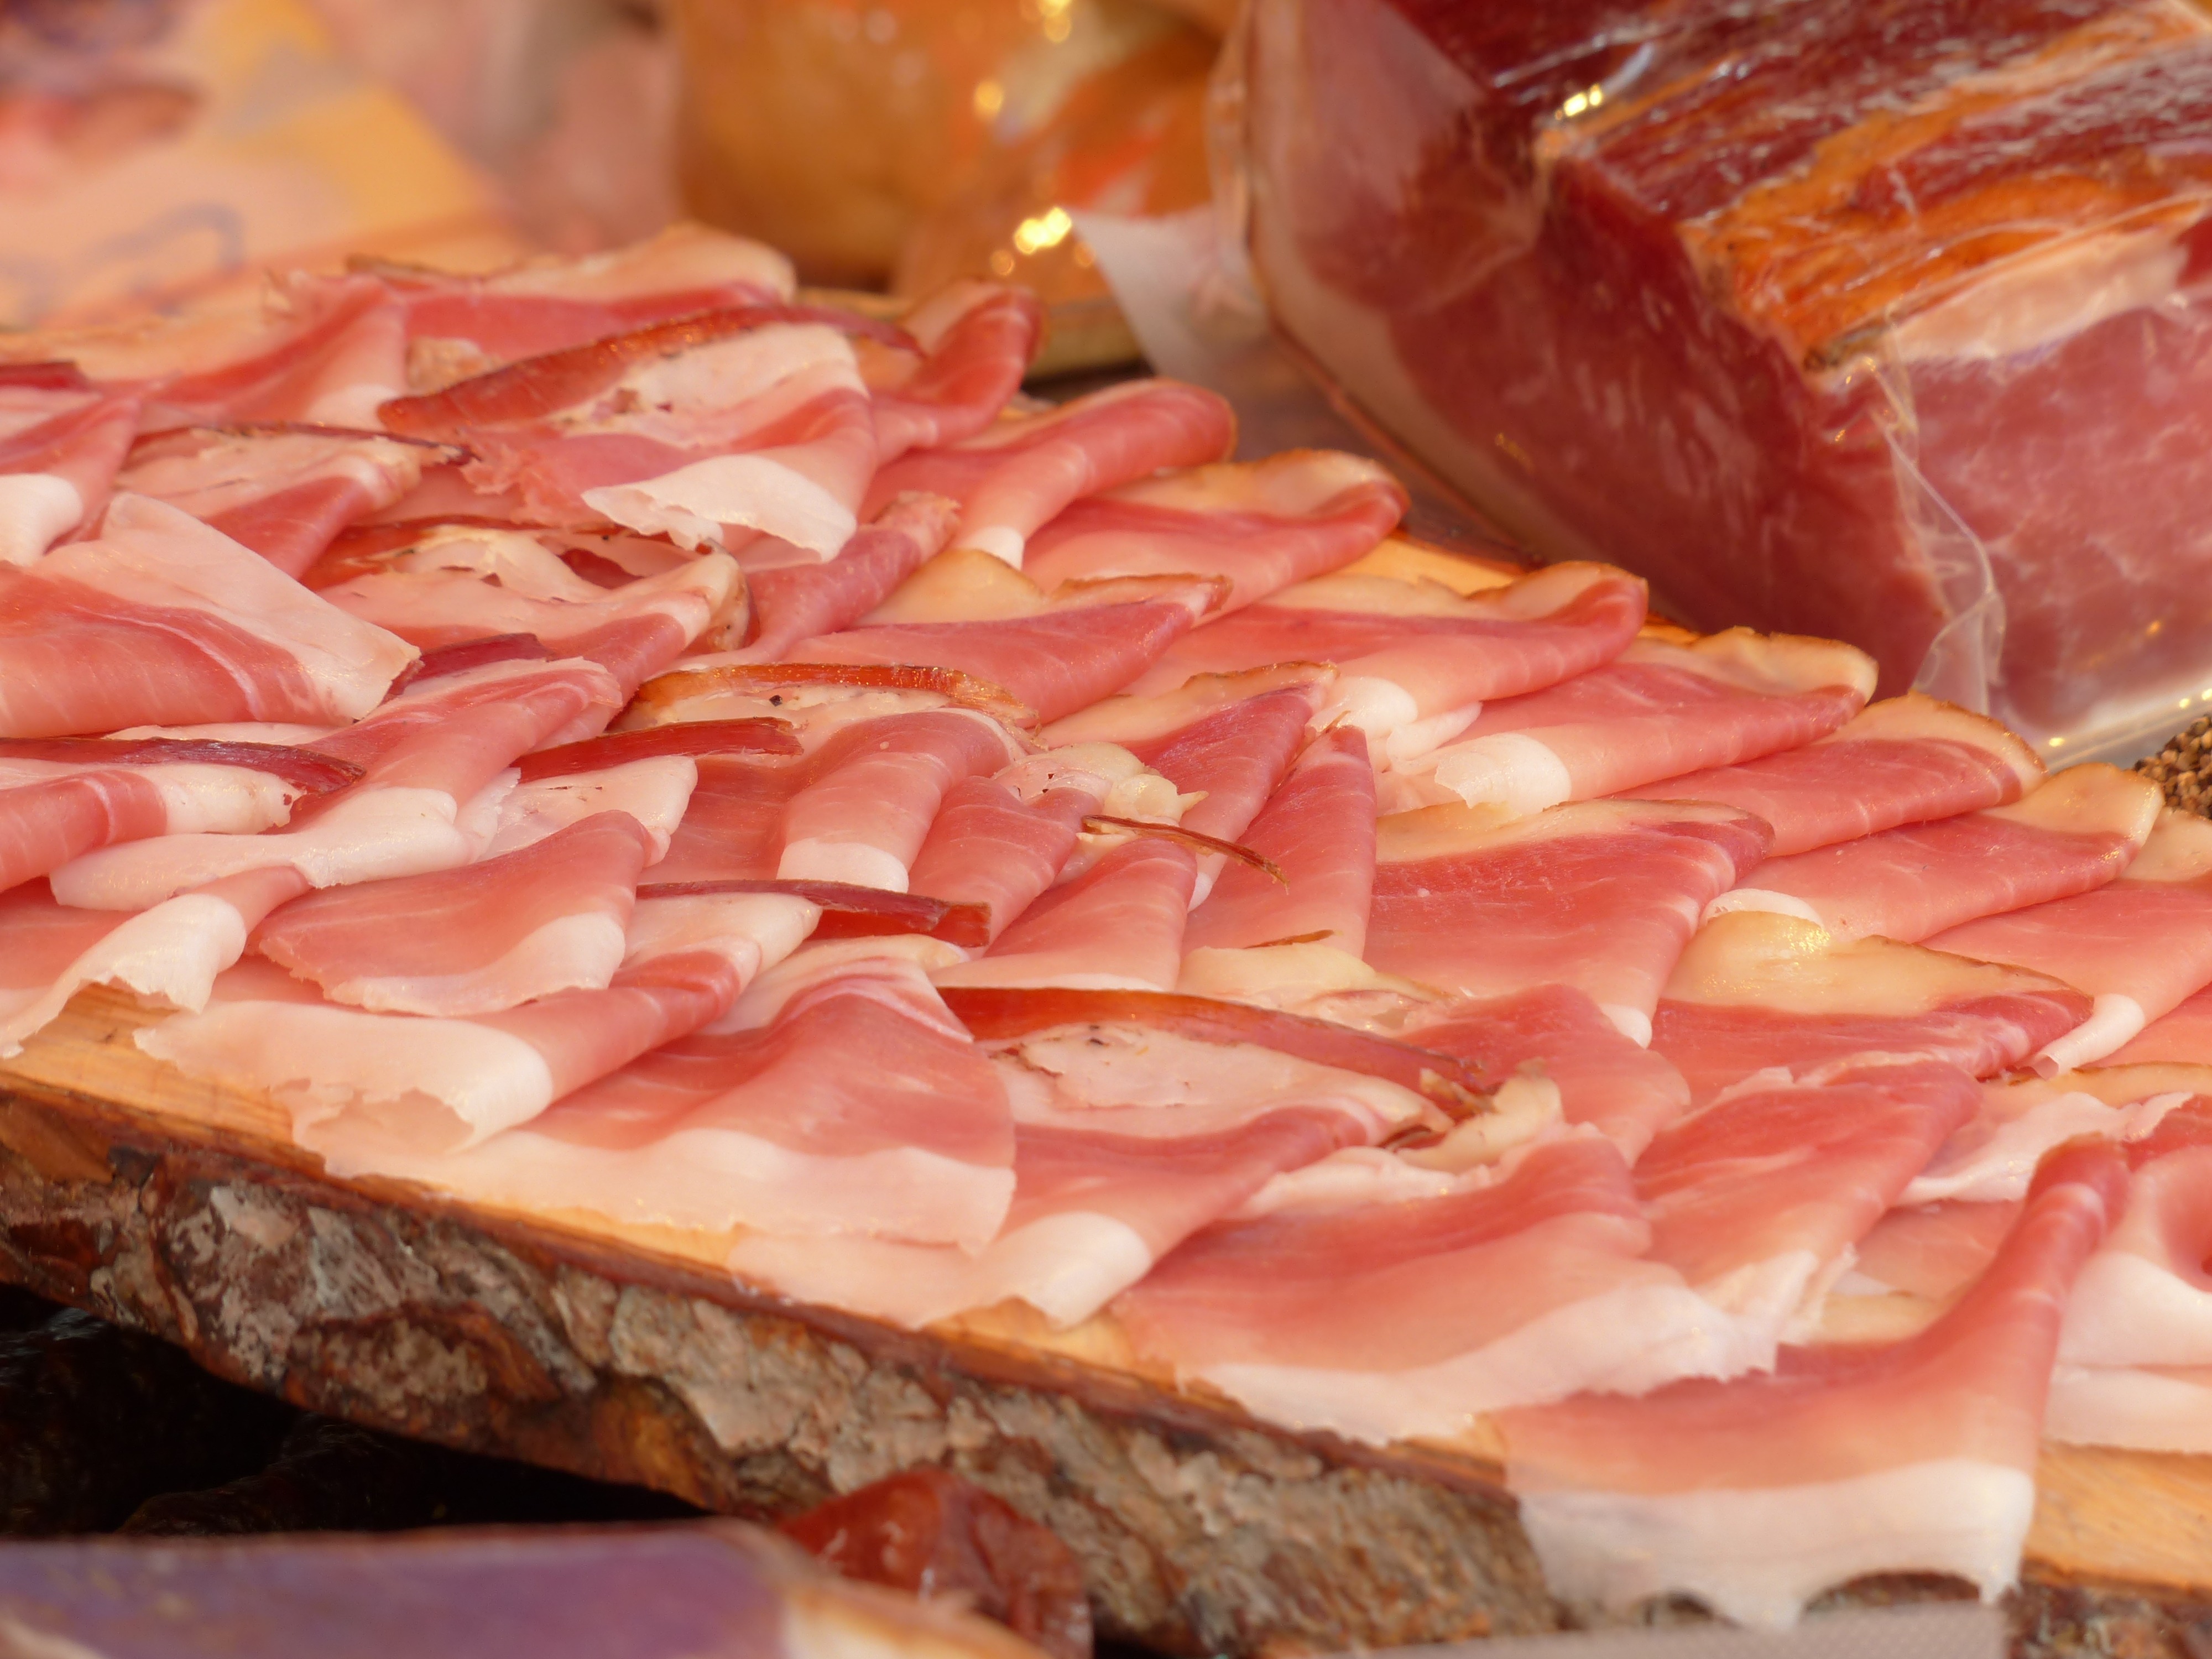
dish, food, cooking, market, meat, cuisine, delicious, prosciutto, sausage, stand, sale, ham, charcuterie, smoked, smoked ham, air dried, dry cured ham, animal source foods, kobe beef, salt cured meat, jam n serrano, capicola, meat market, cured, types of ham